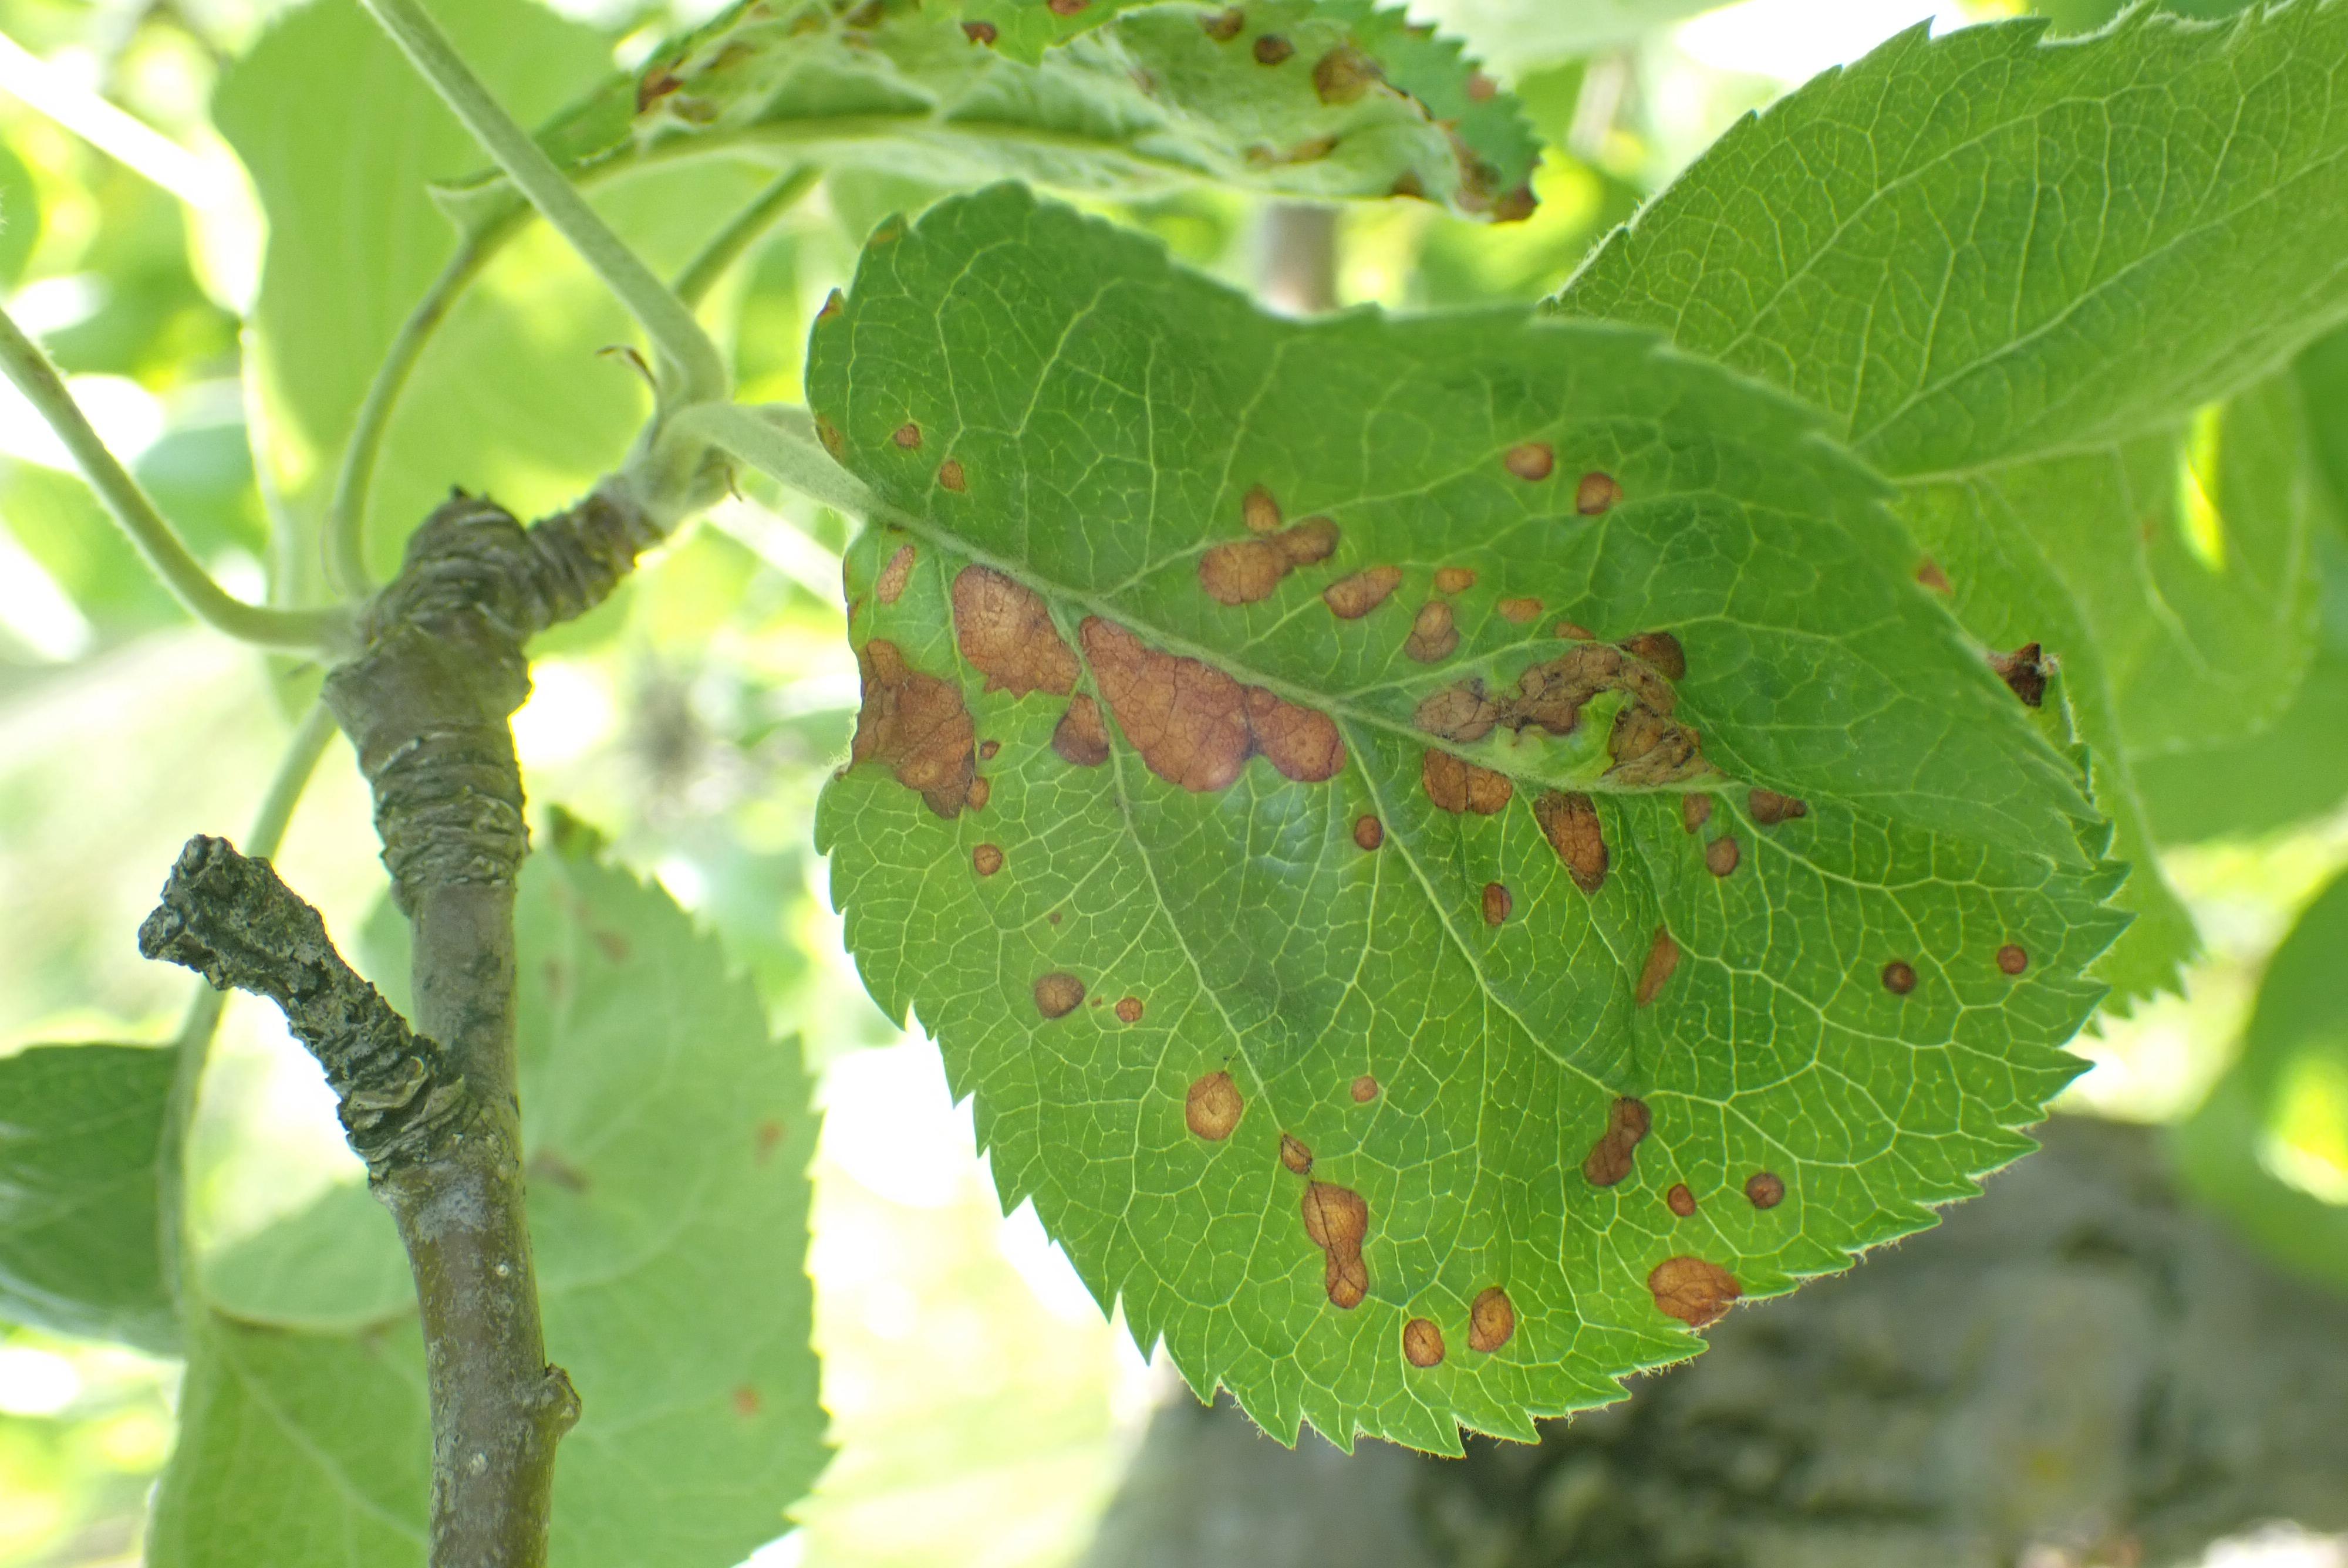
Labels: frog_eye_leaf_spot